Highway 50 (Israel–Palestine)

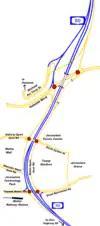
Begin South

The "Begin South Project", first planned in 1990, involved widening Begin Boulevard from 4 to 6 lanes and extending it as a freeway past Golomb Boulevard to connect with Route 60 at the Tunnels Road in Gilo to Gush Etzion. Construction proceeded in stages beginning in 2010 to widen the highway between Givat Mordechai Interchange and Golomb Junction. At the same time, reconstruction of sewer lines further south was completed to accommodate the lowering of the highway to pass under Golomb Boulevard and local streets next to the Malha Mall, Teddy Stadium and the Jerusalem Malha Railway Station with interchange access to these locations. In 2013, a tunnel was built creating the new Golomb Interchange, and work proceeded to lower the road past the Malha Mall and Teddy Stadium with service roads on either side. This first stage was completed at the end of 2014.